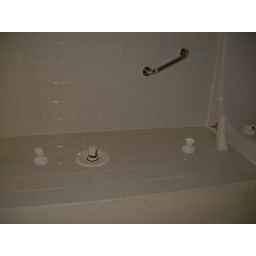
At the Hilton. The shower/tub practically requires you to LEAP over the tub wall to get inside.